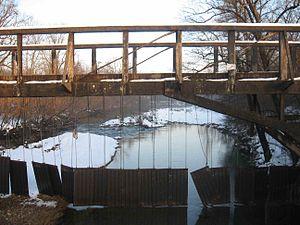
Le parc naturel de La Mandria est situé entre la rivière Stura di Lanzo, et la zone urbanisée au nord-ouest de Turin, sur les communes de Druento et Venaria Reale. Il a été créé en 1978 par la région Piémont.